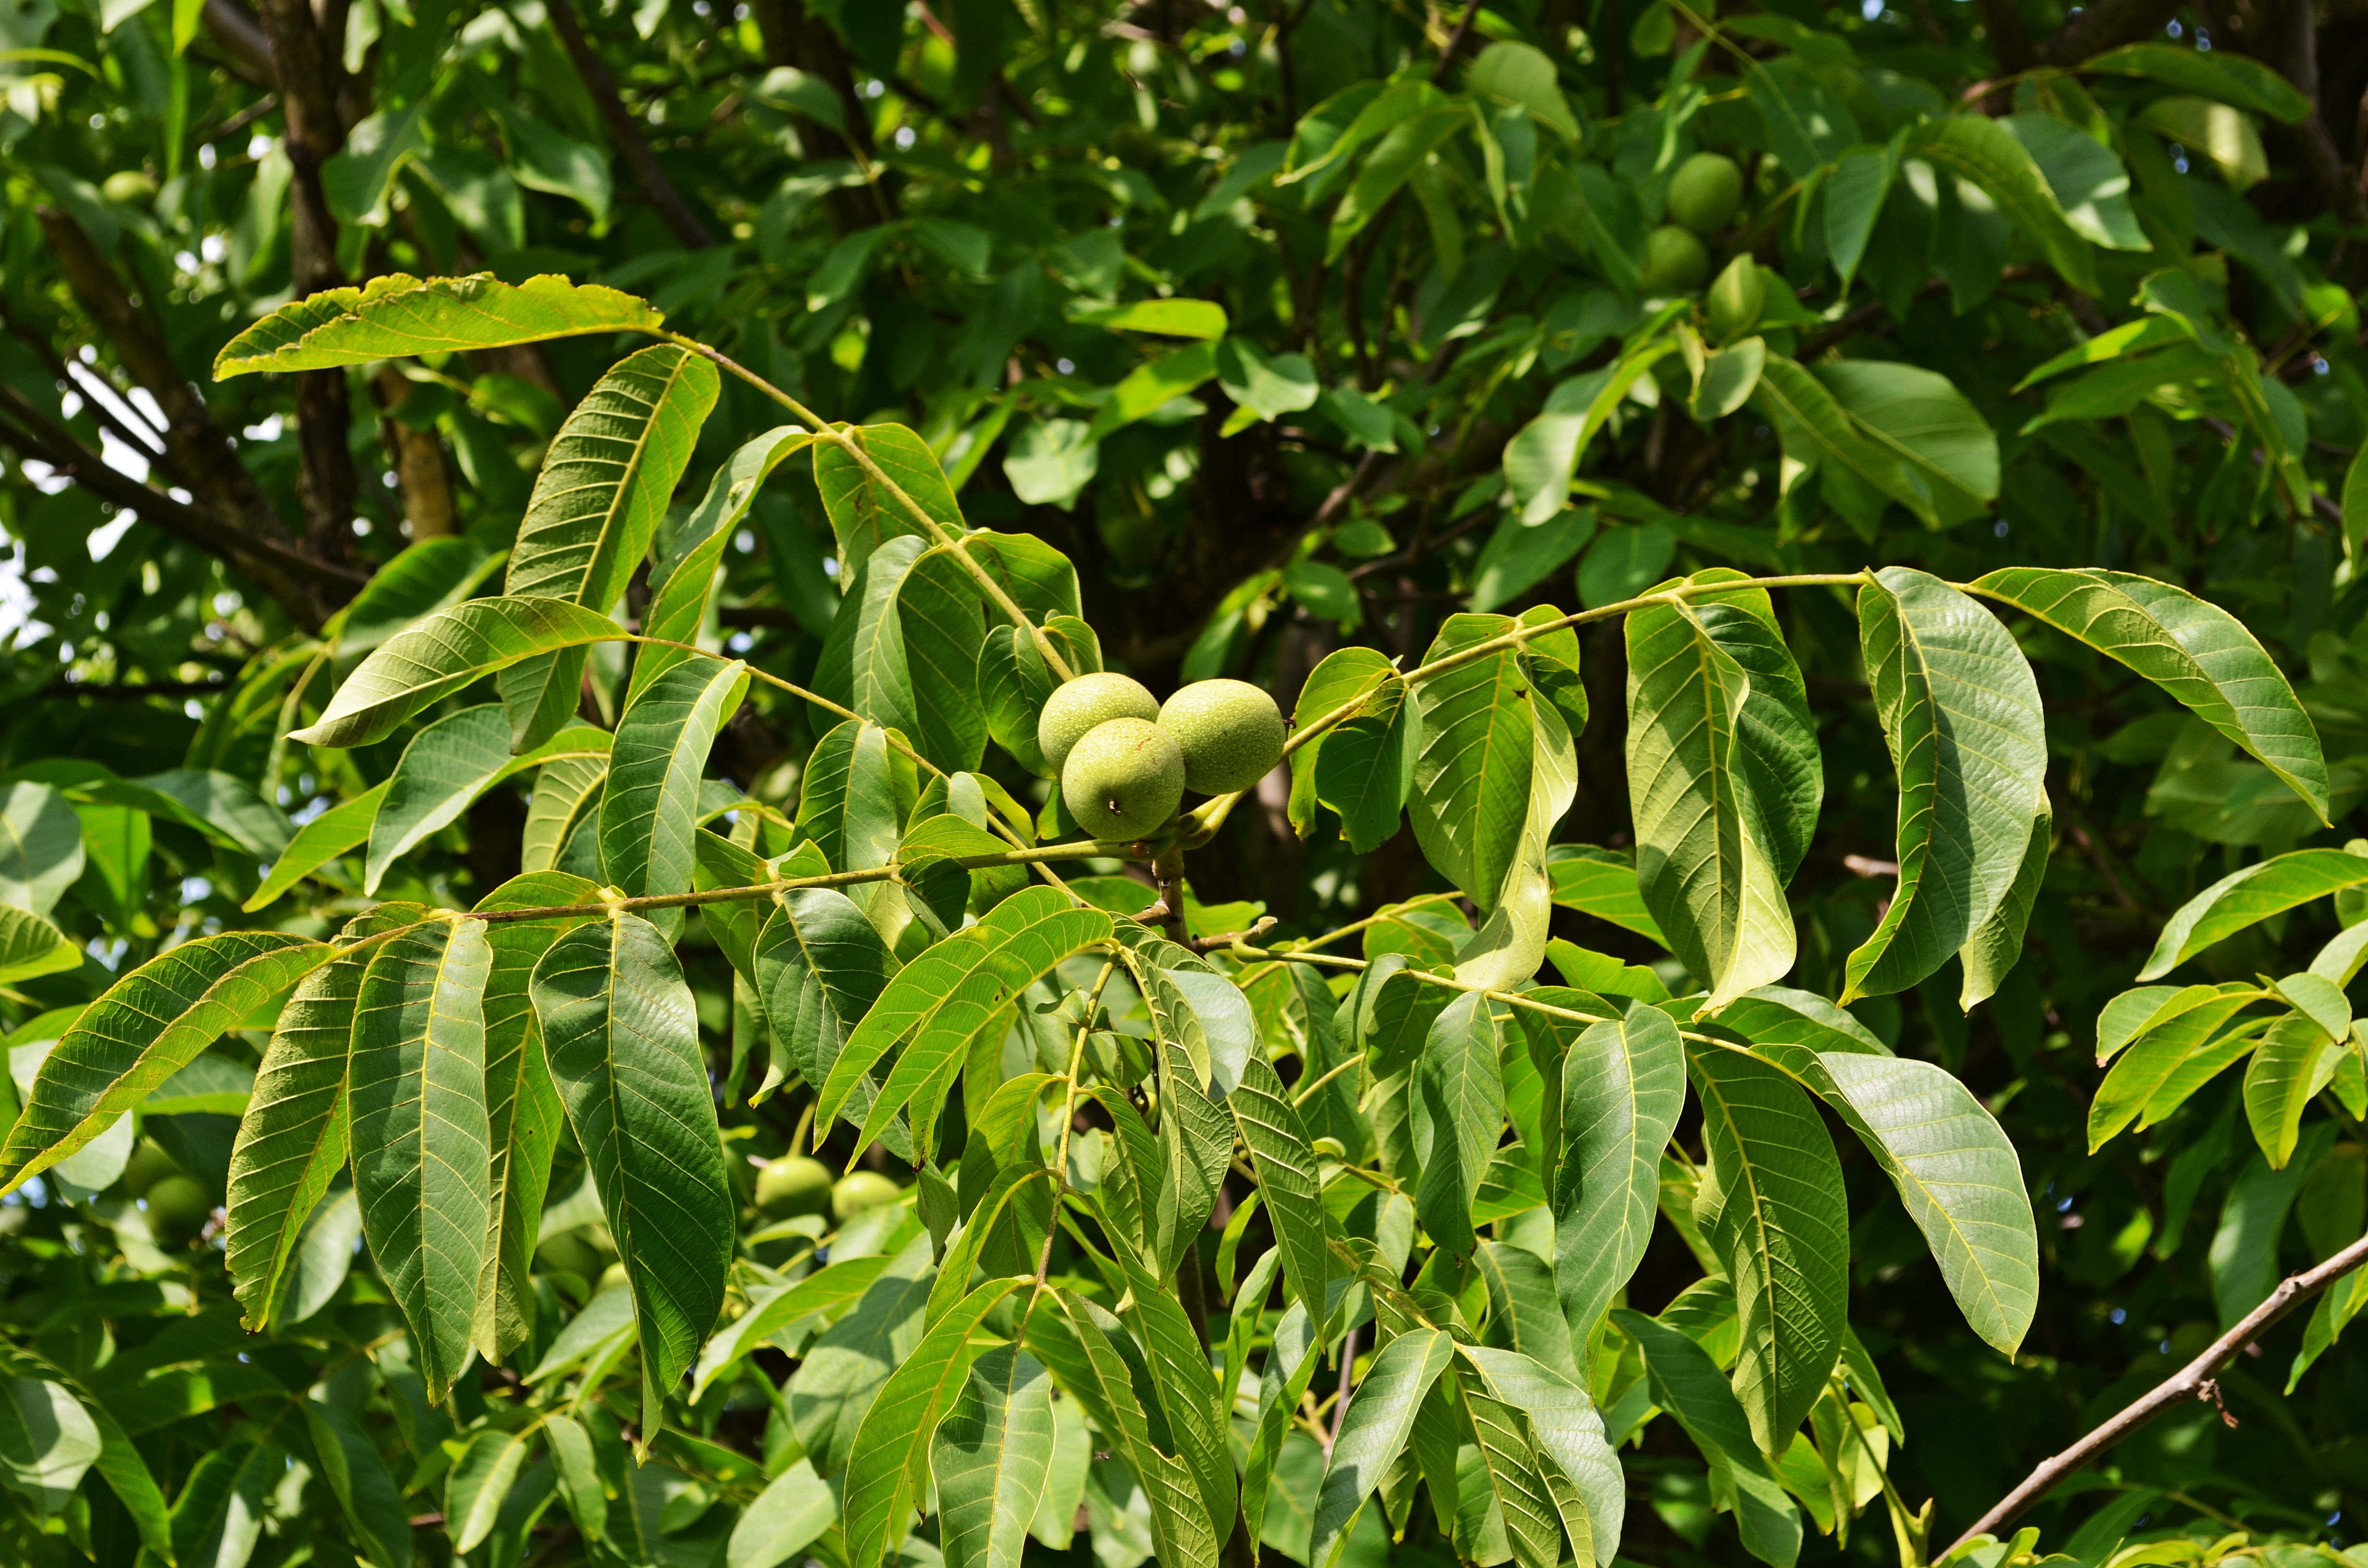
tree, nature, branch, plant, fruit, leaf, flower, foliage, food, green, produce, evergreen, botany, agriculture, garden, closeup, eat, flora, health, walnut, seeds, sad, nuts, eating, vegetation, shrub, rainforest, plantation, sprig, flowering plant, konary, woody plant, land plant